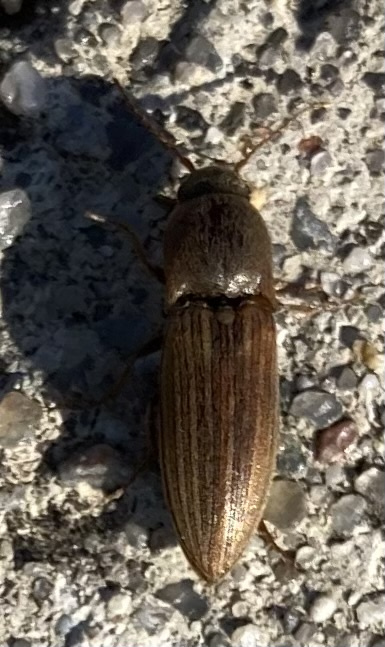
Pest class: clickbeetles_wireworms